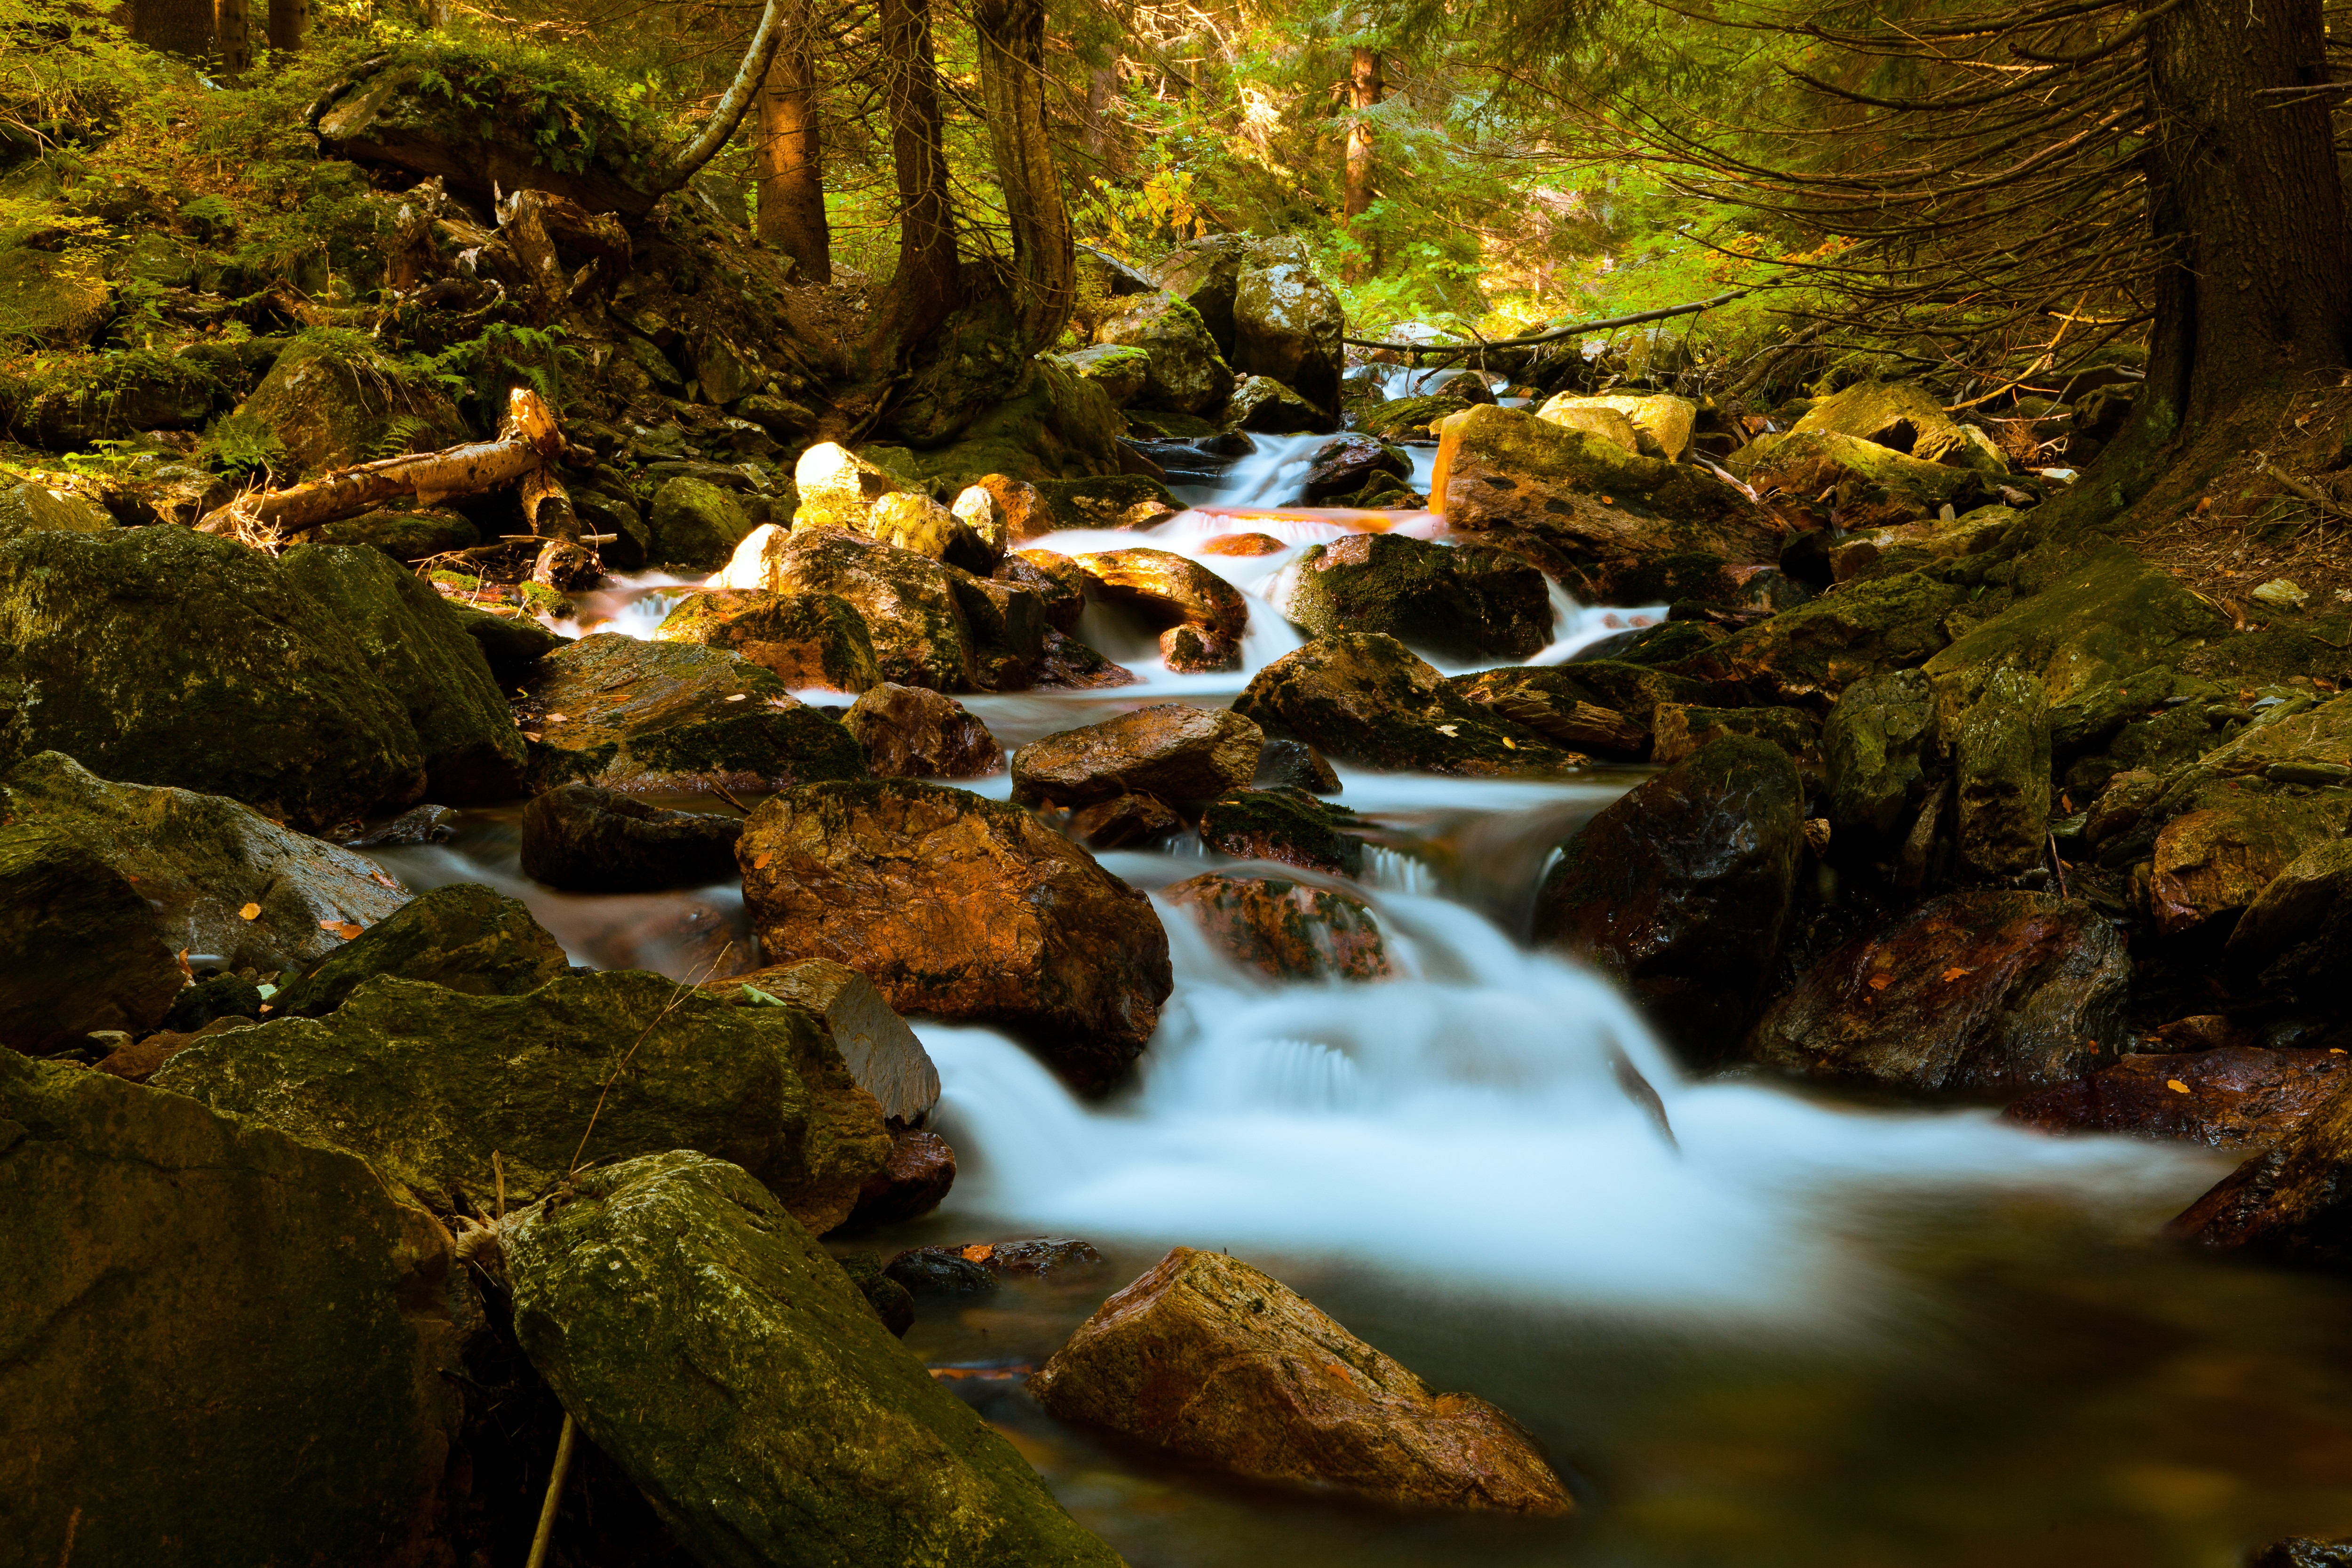
landscape, tree, water, nature, forest, outdoor, rock, waterfall, wilderness, mountain, plant, warm, sunlight, leaf, fall, flower, river, stone, motion, stream, reflection, jungle, autumn, season, body of water, woods, rainforest, beautiful, scene, woodland, habitat, water feature, natural environment, woody plant